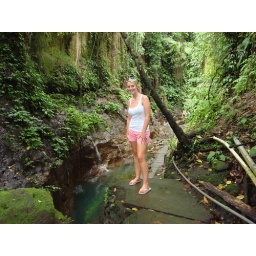
monkey forest in Ubud